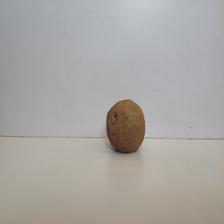
Size: Spoiled